Stephanie Thacker

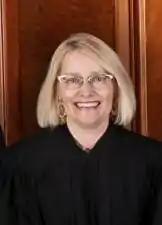
Thacker in 2022

Stephanie Dawn Thacker (née Young; born August 22, 1965) is a United States circuit judge of the United States Court of Appeals for the Fourth Circuit.